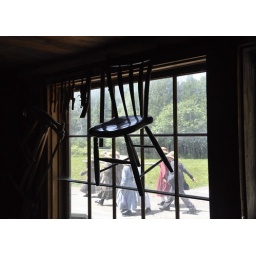
An old chair hangs in a shop window as school children hurry by.